E. M. Forster

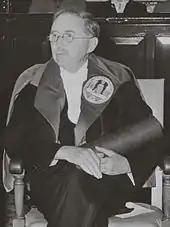
Forster receiving an honorary doctorate from Leiden University (1954)

Forster's third novel, "A Room with a View" (1908), is his lightest and most optimistic. It was started in 1901, before any of his others, initially under the title "Lucy". It explores young Lucy Honeychurch's trip to Italy with a cousin and the choice she must make between the free-thinking George Emerson and the repressed aesthete Cecil Vyse. George's father Mr Emerson quotes thinkers who influenced Forster, including Samuel Butler. It was adapted as a film of the same name in 1985 by the Merchant Ivory team, starring Helena Bonham Carter and Daniel Day-Lewis, and as a televised adaptation of the same name in 2007 by Andrew Davies.